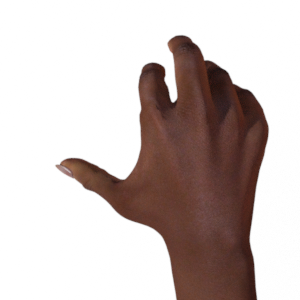
Label: rock